Bisexuality in the United States

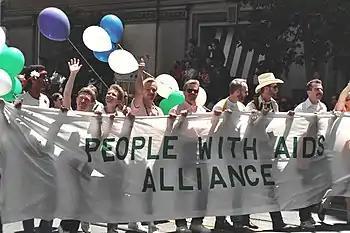
San Francisco Pride 1986

In the 1980s AIDS began to affect the LGBT community, and bisexual people took an important role in combating it. In 1981 bisexual activists David Lourea and Cynthia Slater presented safer-sex education in bathhouses and BDSM clubs in San Francisco. In 1984, David Lourea finally persuaded the San Francisco Department of Public Health to recognize bisexual men in their official AIDS statistics (the weekly "New AIDS cases and mortality statistics" report), after two years of campaigning. Health departments throughout the United States began to recognize bisexual men because of this, whereas before they had mostly only recognized gay men. Bisexual activists also fought for the recognition of women in the AIDS epidemic. From 1984 until 1986, bisexual activist Veneita Porter, of the Prostitute's Union of Massachusetts and COYOTE (Call Off Your Old Tired Ethics), advocated for women, transgender people, and injection drug users with AIDS. In 1985, Cynthia Slater, who was HIV-positive, organized the first Women's HIV/AIDS Information Switchboard. This sort of activism was particularly important for bisexuals as they were often blamed for spreading AIDS to their heterosexual partners. For example, in 1987, "Newsweek" portrayed bisexual men as "the ultimate pariahs" of the AIDS epidemic, and bisexual activist and person with AIDS Alan Rockway of BiPOL was quoted speaking against the stereotype. An October 1989 "Cosmopolitan" magazine article that stereotyped bisexual men as dishonest spreaders of AIDS led to a letter-writing campaign by the New York Area Bisexual Network (NYABN). "Cosmopolitan" has printed no articles defaming bisexuals since the campaign.